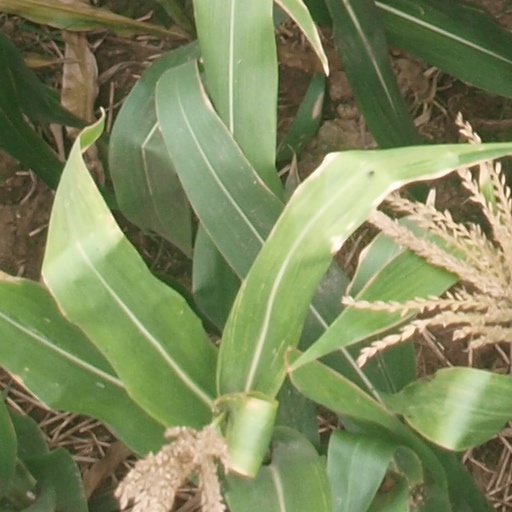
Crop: maize; corn